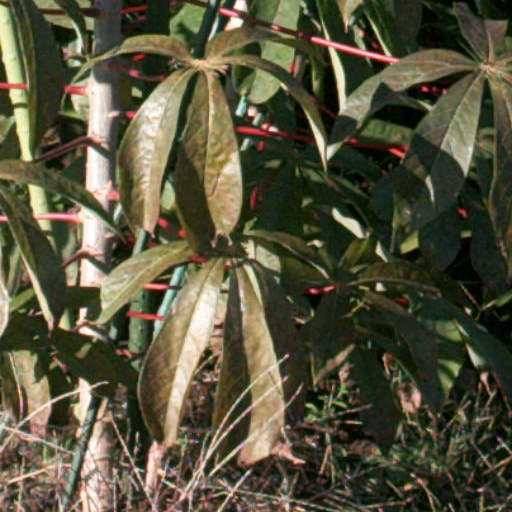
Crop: cassava